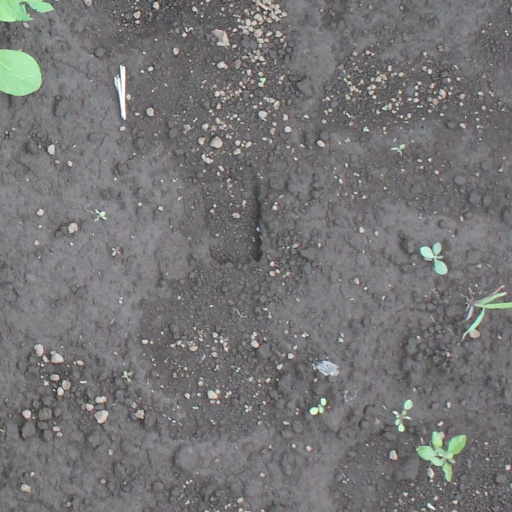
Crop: soybean